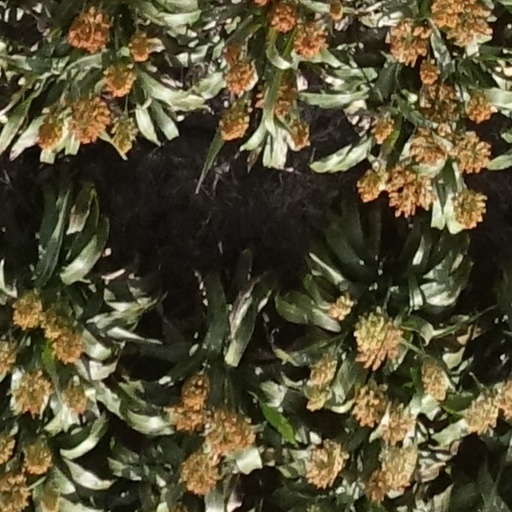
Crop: sorghum